Joel Porlares

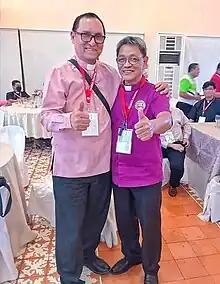
Porlares (left) with The Right Reverend Felixberto "Bert" L. Calang (right), Diocesan Bishop of Cagayan de Oro, during the 15th IFI General Assembly in May 2023 held at the Mella Hotel, Las Piñas City.

Porlares was ordained into the priesthood in September 1984. He served as a priest in the Dioceses of Greater Manila Area, Western Pangasinan, and Bataan and Bulacan, where he eventually became the diocesan bishop.